New South Wales Endeavour railcar

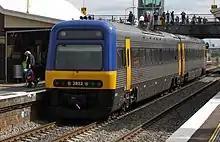
A CityRail refurbished Endeavour at Maitland station, 2009

In 2009–2010, the Endeavours, along with the Xplorers, were refurbished by Bombardier Transportation's Dandenong rolling stock factory. The refurbishment included: